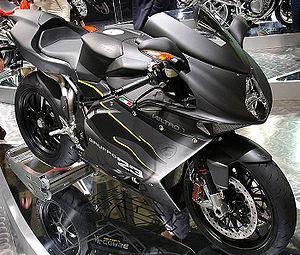
La F4 est un modèle de motocyclette sportive construite par la firme italienne MV Agusta, commercialisée depuis 1999.